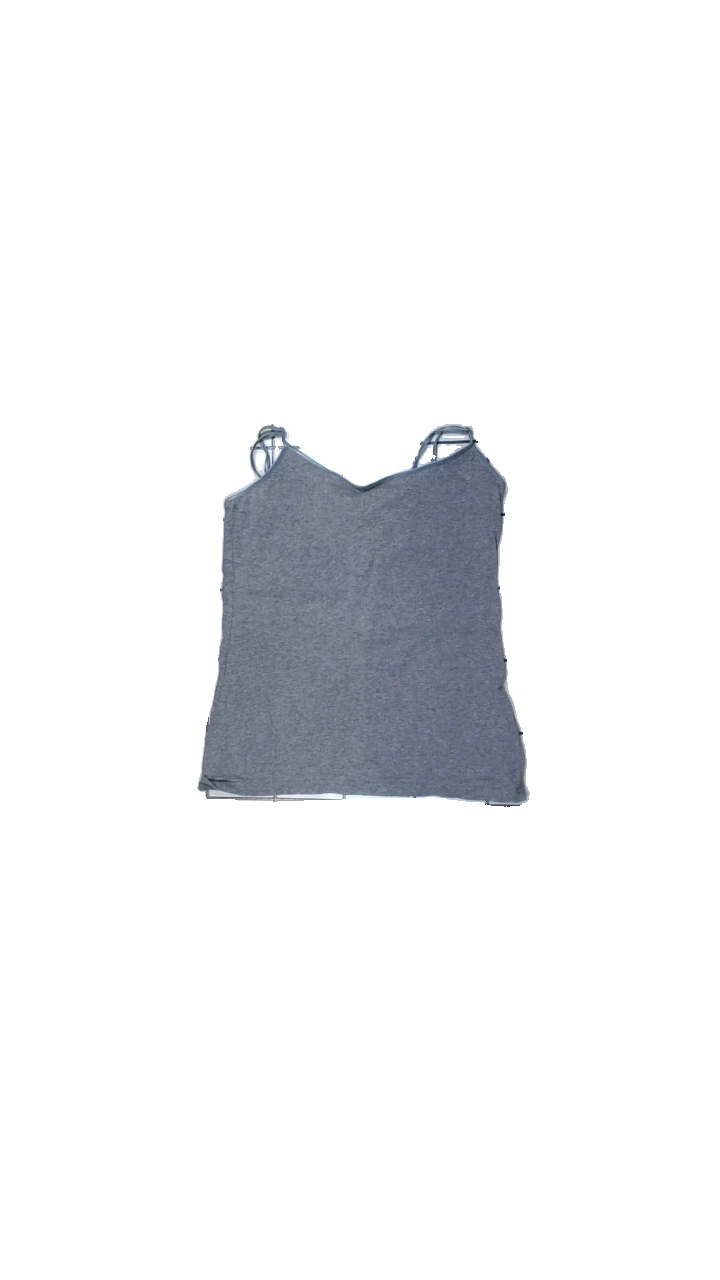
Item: Tank Top (Ladies)
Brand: H&m
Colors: Grey
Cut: Regular
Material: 100% cotton
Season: All
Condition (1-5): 3
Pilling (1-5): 4
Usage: Reuse
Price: <50